Chang Liyi

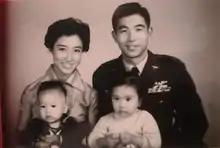
Chang Liyi with his wife and two of their children

Chang Liyi (7 November 1929 – 12 June 2019), also known as Jack Chang, was a pilot in the Republic of China Air Force with the rank of major. A member of the CIA-trained Black Cat Squadron, he flew the American U-2 reconnaissance aircraft to spy on China's nuclear program. He was shot down on 10 January 1965 over Baotou, Inner Mongolia, and held in mainland China for 17 years. Chang was released from custody in 1969 and sent back to his hometown, in 1982 he was able to leave the mainland but was not granted permission to return to Taiwan until 1990, living the interim years in the United States.